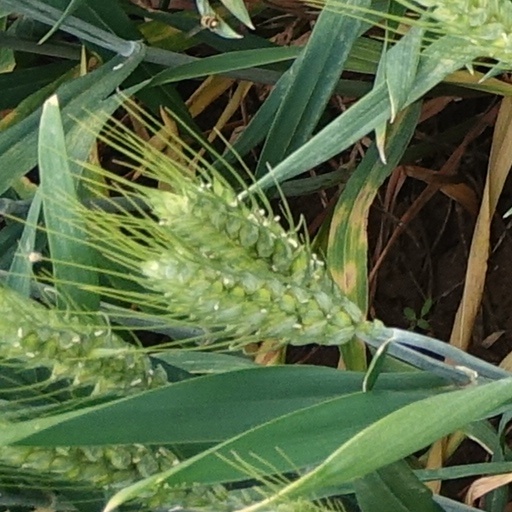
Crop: wheat